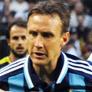
Age: 34